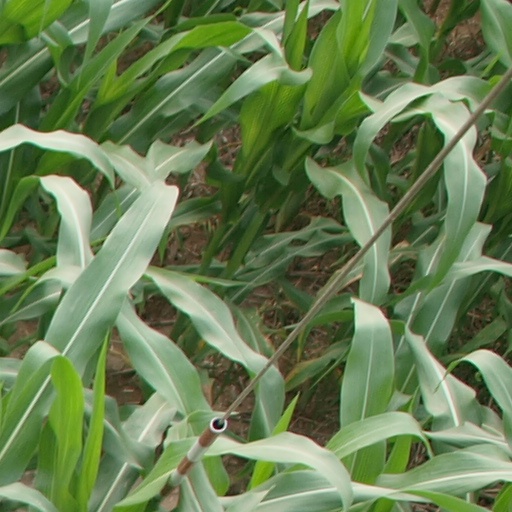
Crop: maize; corn